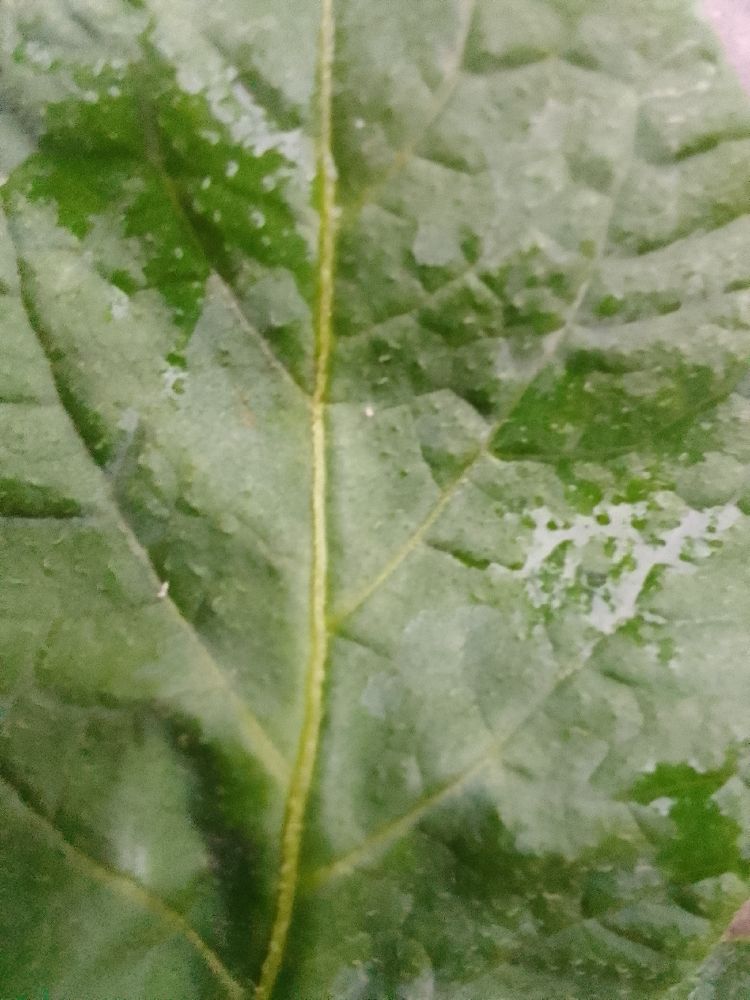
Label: Healthy